Bayonne

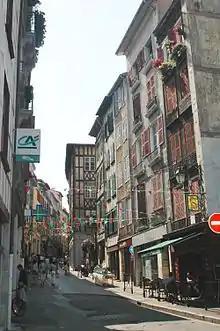
Rue Poissonnerie, a shopping street in Grand-Bayonne

Bayonne is in the Diocese of Bayonne, Lescar and Oloron, with a suffragan bishop since 2002 under the Archdiocese of Bordeaux. Monseigneur Marc Aillet has been the bishop of this diocese since 15 October 2008. The diocese is located in Bayonne in the Place Monseigneur-Vansteenberghe.